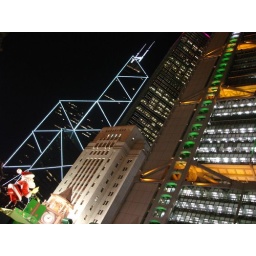
the bank of china tower is the one with all the white lights around the edges